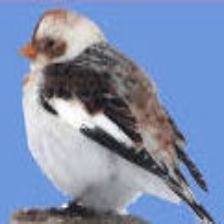
Species: MCKAYS BUNTING
Scientific name: PLECTROPHENAX HYPERBOREUS
ImageNet parent category: indigo_bunting